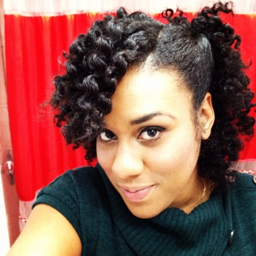
once my hair gets long enough , i 'm definitely trying this style .